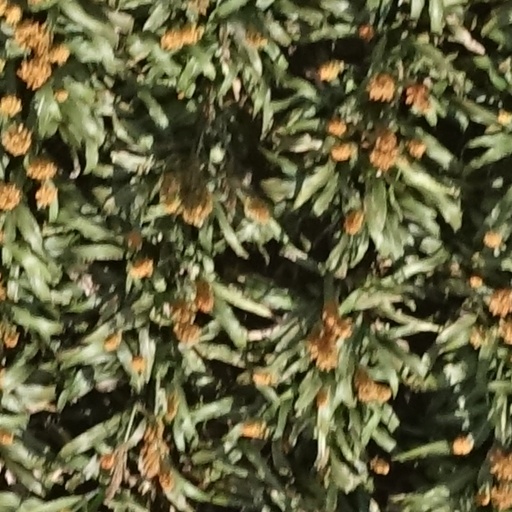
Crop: sorghum